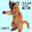
Label: cat